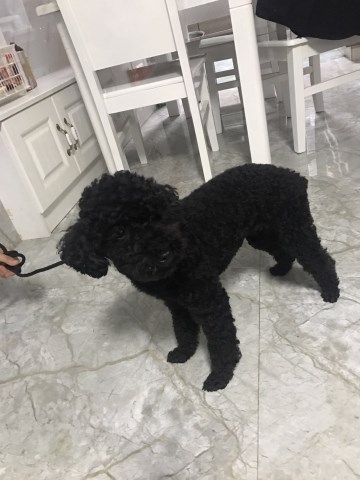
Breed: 2925-n000114-toy_poodle